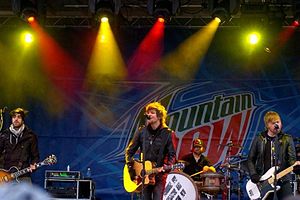
Boys Like Girls
Boys Like Girls
Boys Like Girls er et amerikansk pop-/alternative-/rockband fra Boston. Deres debutalbum, Boys Like Girls udkom i august 2006. De er ikke specielt kendte i Danmark, men det er de til gengæld i U.S.A..